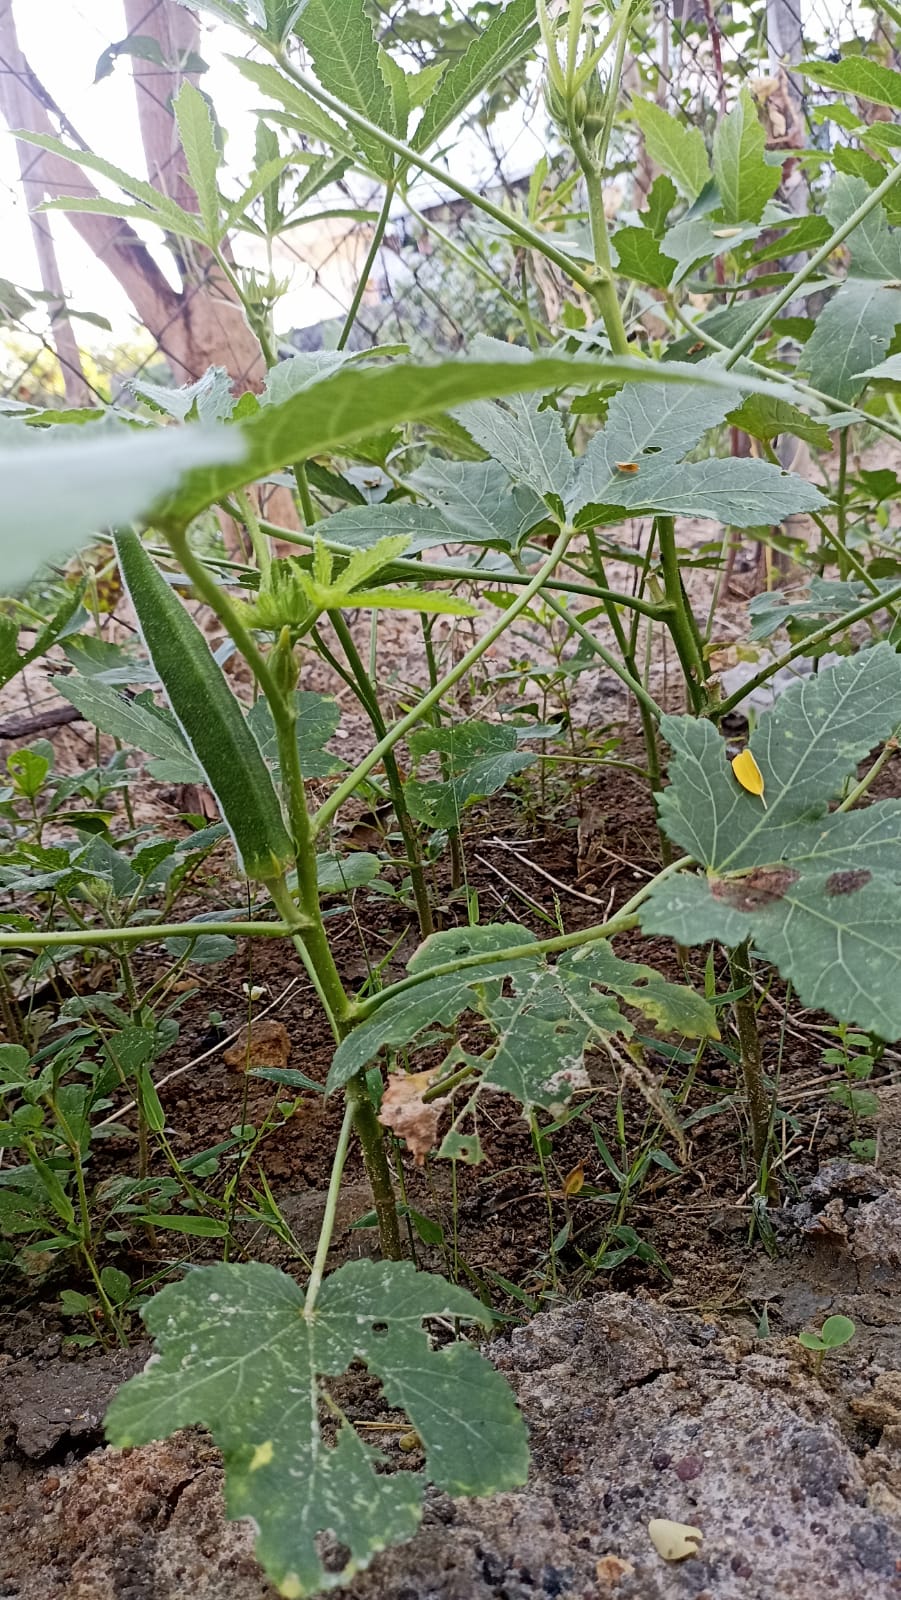
Label: Mature